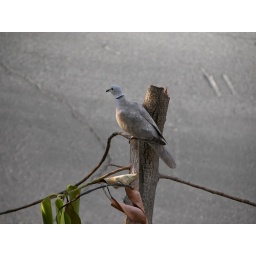
sitting on a tree by the roadside. Shot from balcony